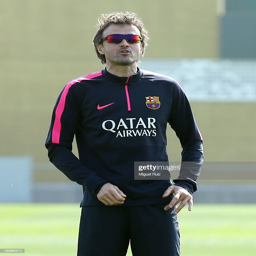
football player shouts instructions during the training session .